Cypress Park, Los Angeles

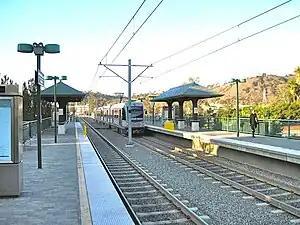
Lincoln/Cypress A Line (formerly Gold Line) station

Cypress Park is served by two metro stations on the A Line (formerly Gold Line), Lincoln/Cypress station located at W. Avenue 26/Lacy St. and Heritage Square station located at French Ave./Marmion Way. It is also served by Metro Local bus lines 81, 90, 94, 182 and 251.